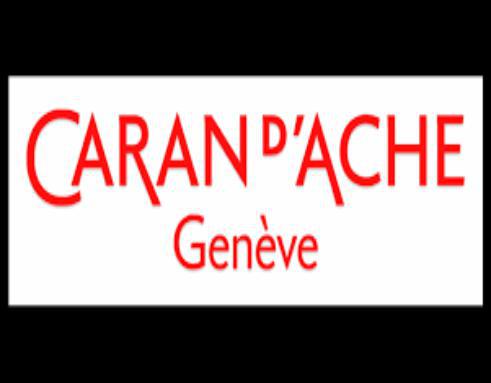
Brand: caran d'ache
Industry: Necessities